Fabinho (footballer, born 1993)

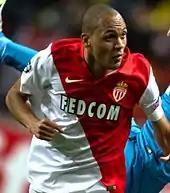
Fabinho playing for Monaco in 2014.

On 19 July 2013, Fabinho joined Monaco from Rio Ave on a season-long loan deal. Fabinho chose to move to Monaco as he was confident of receiving regular playing time there and as he was sure of Monaco's status as a prominent club. His decision was made in this way despite the fact that the coaches at Real Madrid Castilla had notified him that he would have a good chance of moving up to the first team. Fabinho took the squad number 2 to wear on his shirt. He made his debut on 10 August at the Stade Chaban-Delmas in Monaco's opening Ligue 1 match of the 2013–14 season, playing the entire match against Bordeaux, with Monaco winning 2–0. He scored his first goal for Monaco in the 58th minute in their 6–0 home win over Lens in the quarter-finals of the 2013–14 Coupe de France on 26 March 2014.